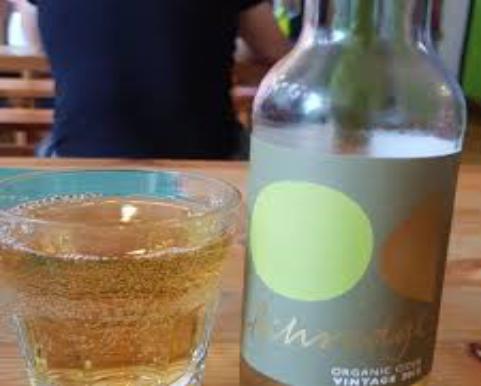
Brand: Ashridge Cider
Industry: Food